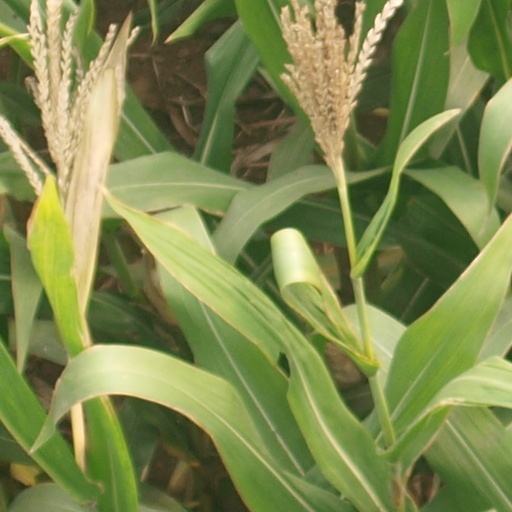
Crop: maize; corn